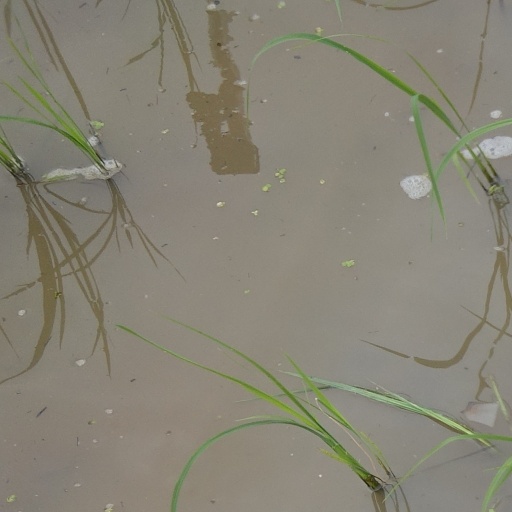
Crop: rice